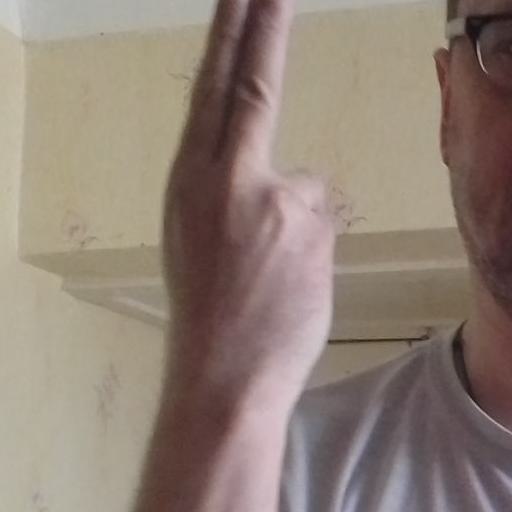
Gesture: two_up_inverted